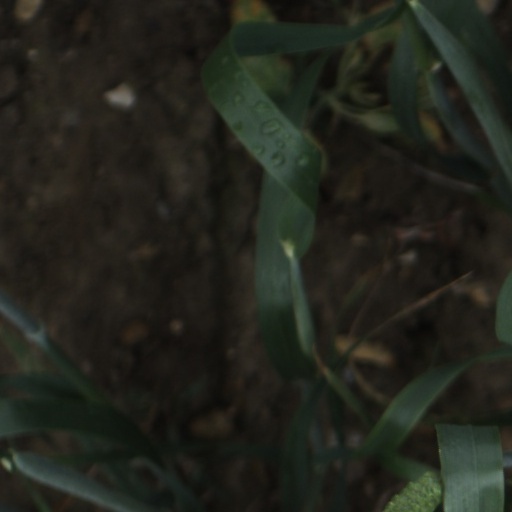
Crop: wheat